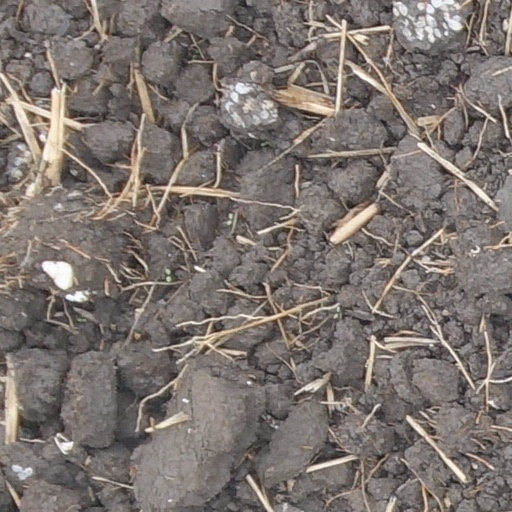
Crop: wheat